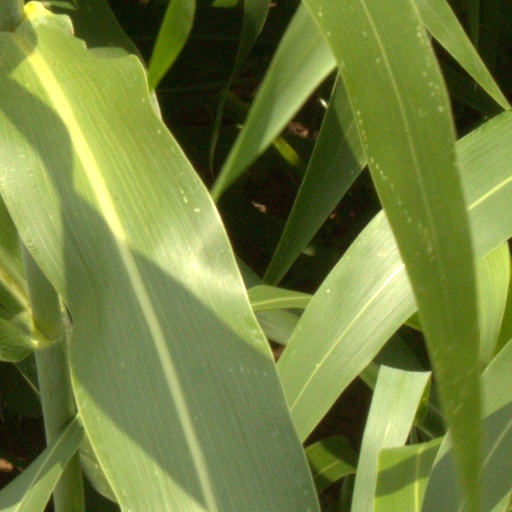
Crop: sorghum